Garry Rodrigues

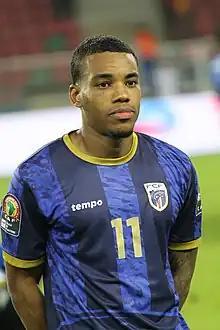
Rodrigues with Cape Verde at the 2021 Africa Cup of Nations

Garry Mendes Rodrigues (born 27 November 1990) is a professional footballer who plays as a winger for Cypriot First Division club Apollon Limassol. Born in the Netherlands, he plays for the Cape Verde national team.